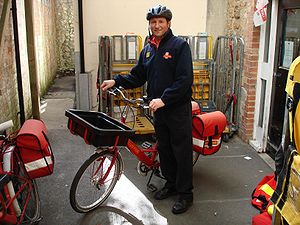
Royal Mail
Royal Mail postbud med cykel i Ilminster
Royal Mail plc er en postvirksomhed fra Storbritannien. Royal Mails historie begyndte i 1516 og har siden udviklet sig til Storbritanniens postvæsen. Virksomhedens datterselskab Royal Mail Group Limited driver mærkerne Royal Mail og Parcelforce Worldwide. General Logistics Systems en international logistikvirksomhed er et 100 % ejet datterselskab til Royal Mail Group. I 2012 var virksomhedens omsætning på 9,146 mia. britiske pund og der var ca. 150.000 medarbejdere.